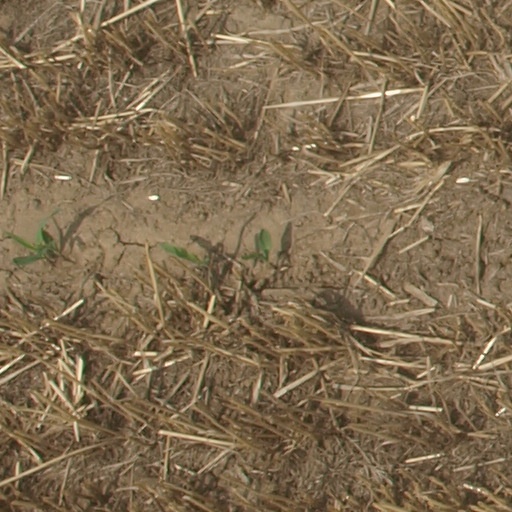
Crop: maize; corn